Jonas Gustavsson

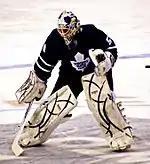
Gustavsson in the pre-game skate

After overcoming a groin strain, on 1 December, Gustavsson left after the first period in a game against the Montreal Canadiens with a heart murmur, which led to a second Radio Frequency ablation to treat a reentrant tachycardia. After he was cleared to return, he responded by recording his first NHL shutout in a 2–0 win over the Boston Bruins on 19 December. He won seven straight starts in March to tie the Maple Leafs’ club record for the longest winning streak by a rookie goaltender. Gustavsson finished the season with a 16–15–9 record with a 2.87 GAA and a .902 save percentage.